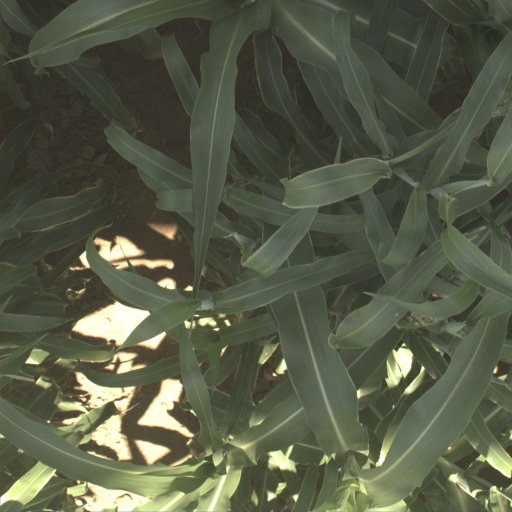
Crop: sorghum